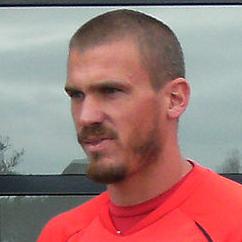
Age: 29